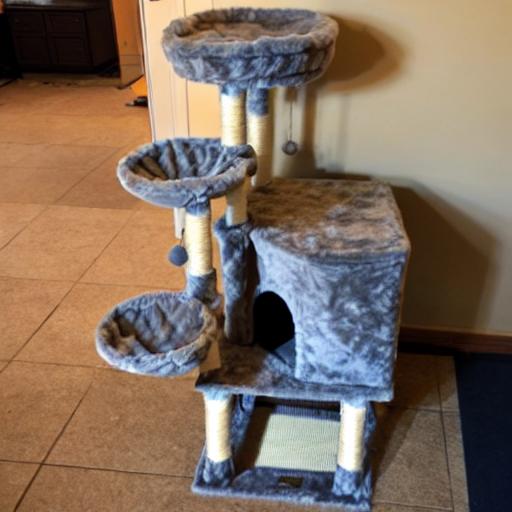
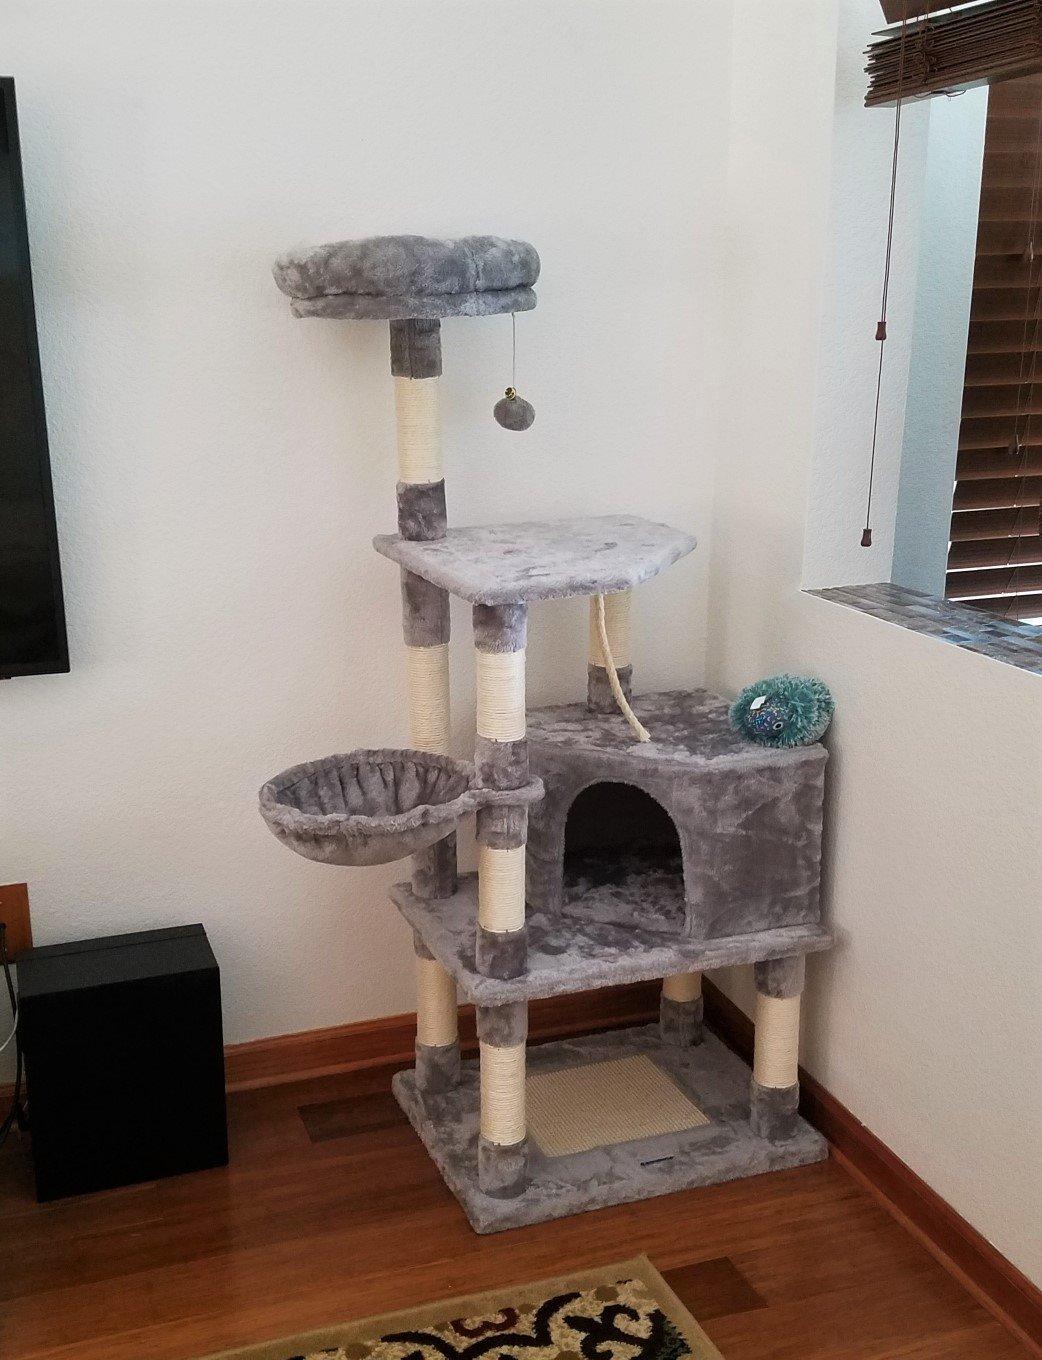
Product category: items_cat tree
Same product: no